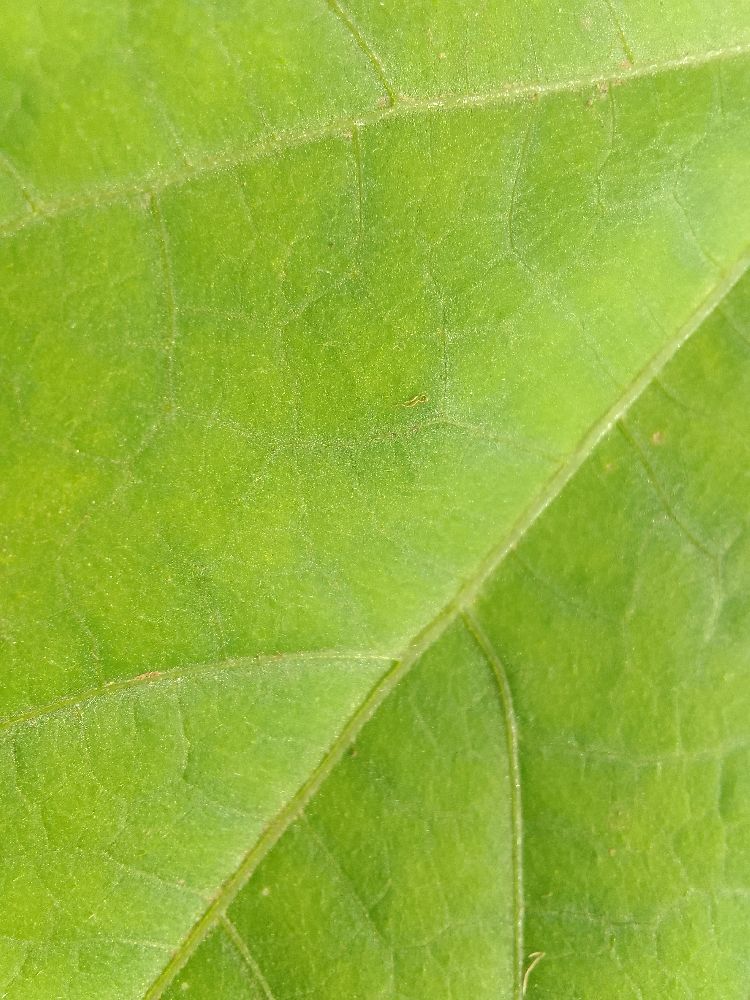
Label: healthy